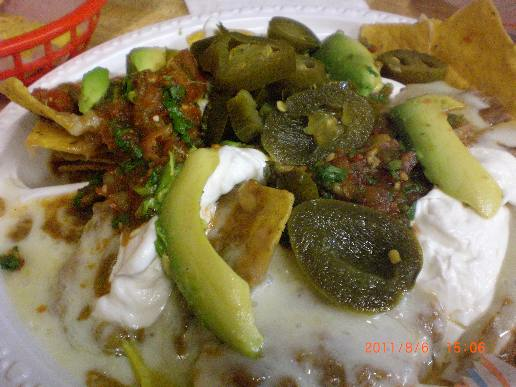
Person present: No